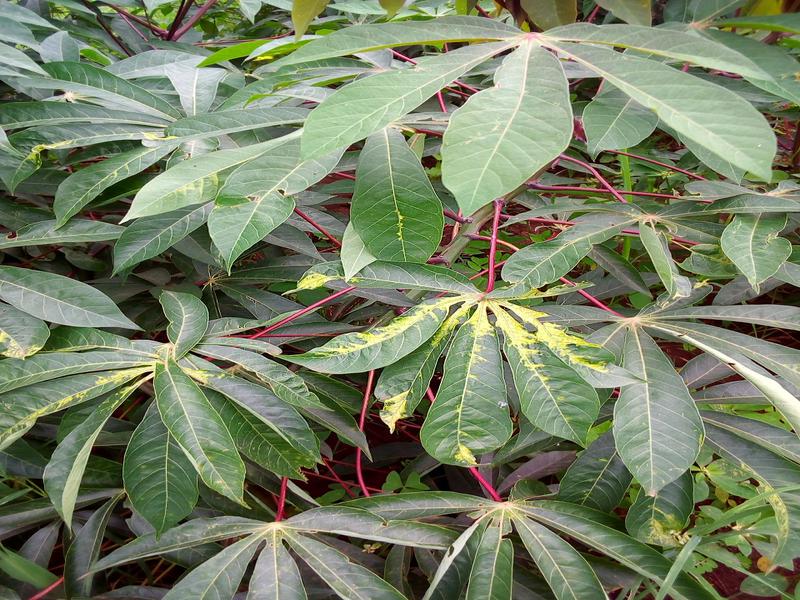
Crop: cassava
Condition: mosaic_disease